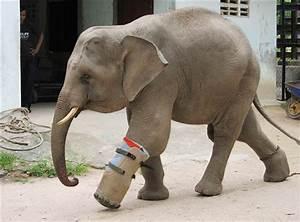
elephant